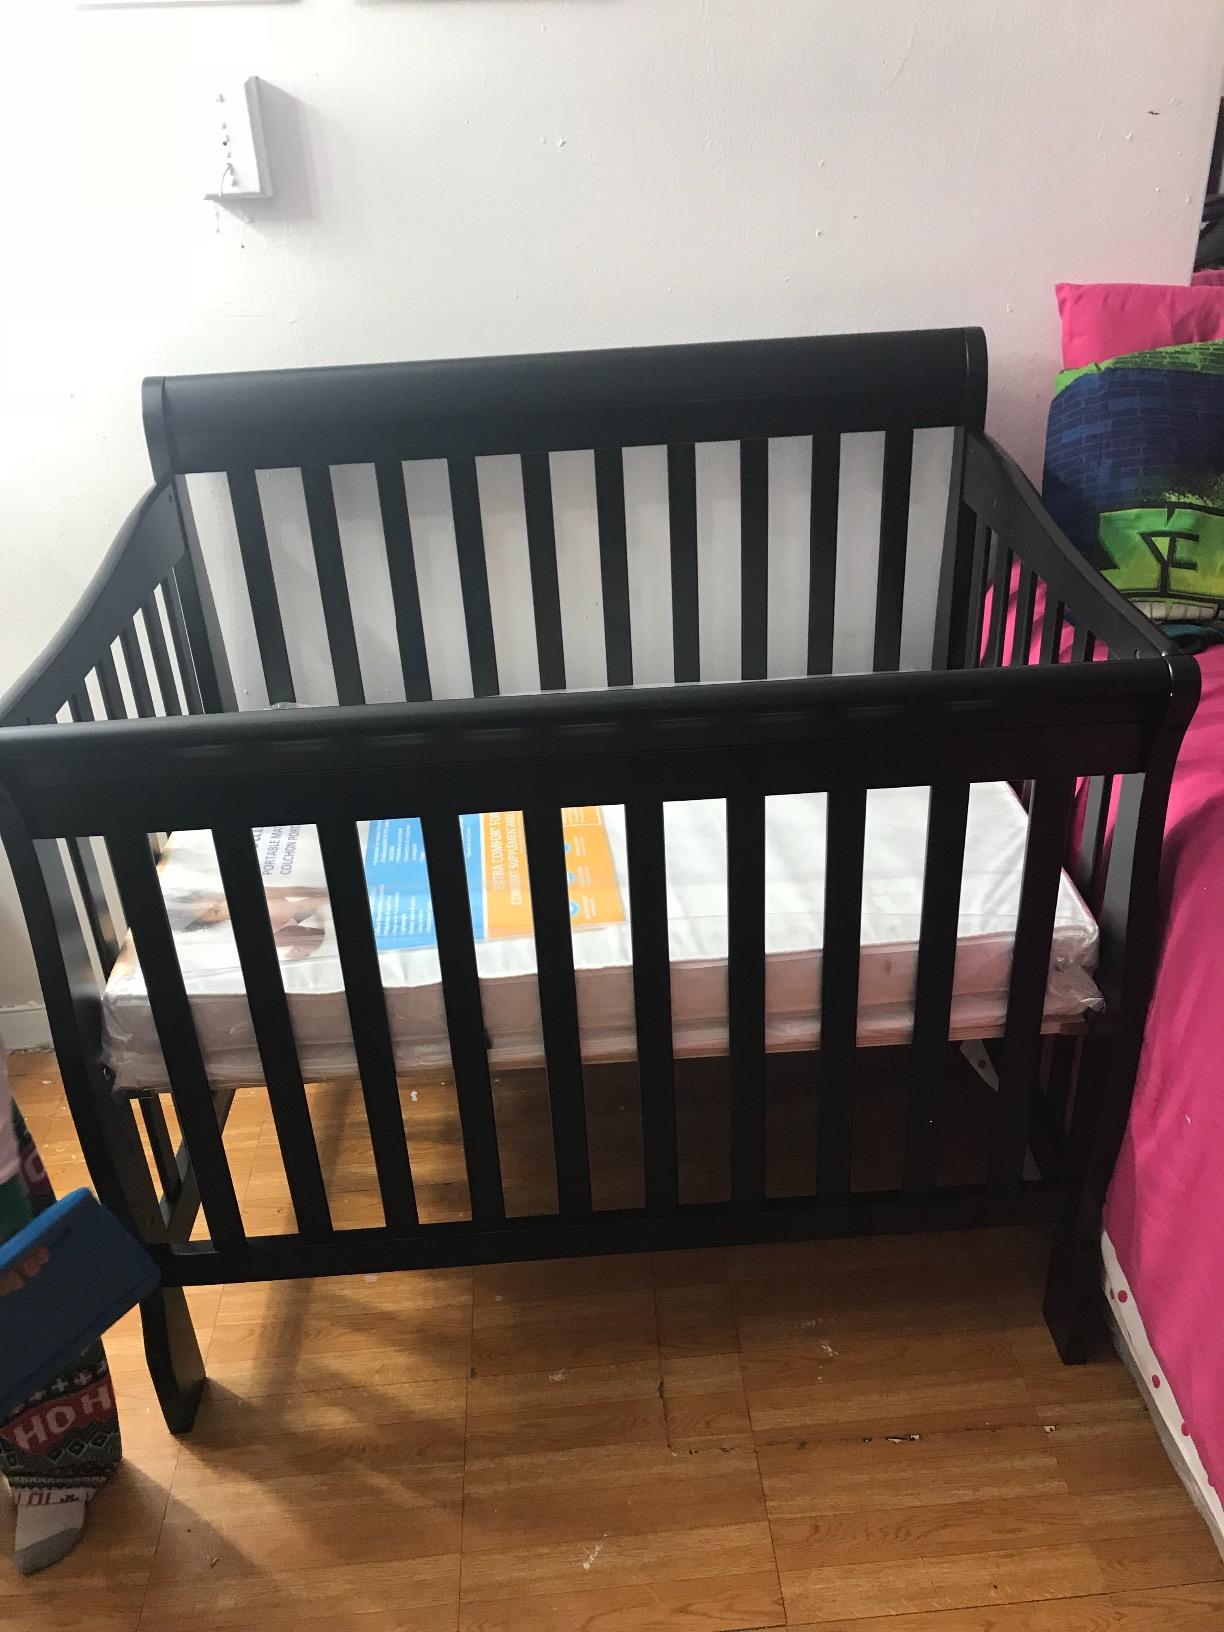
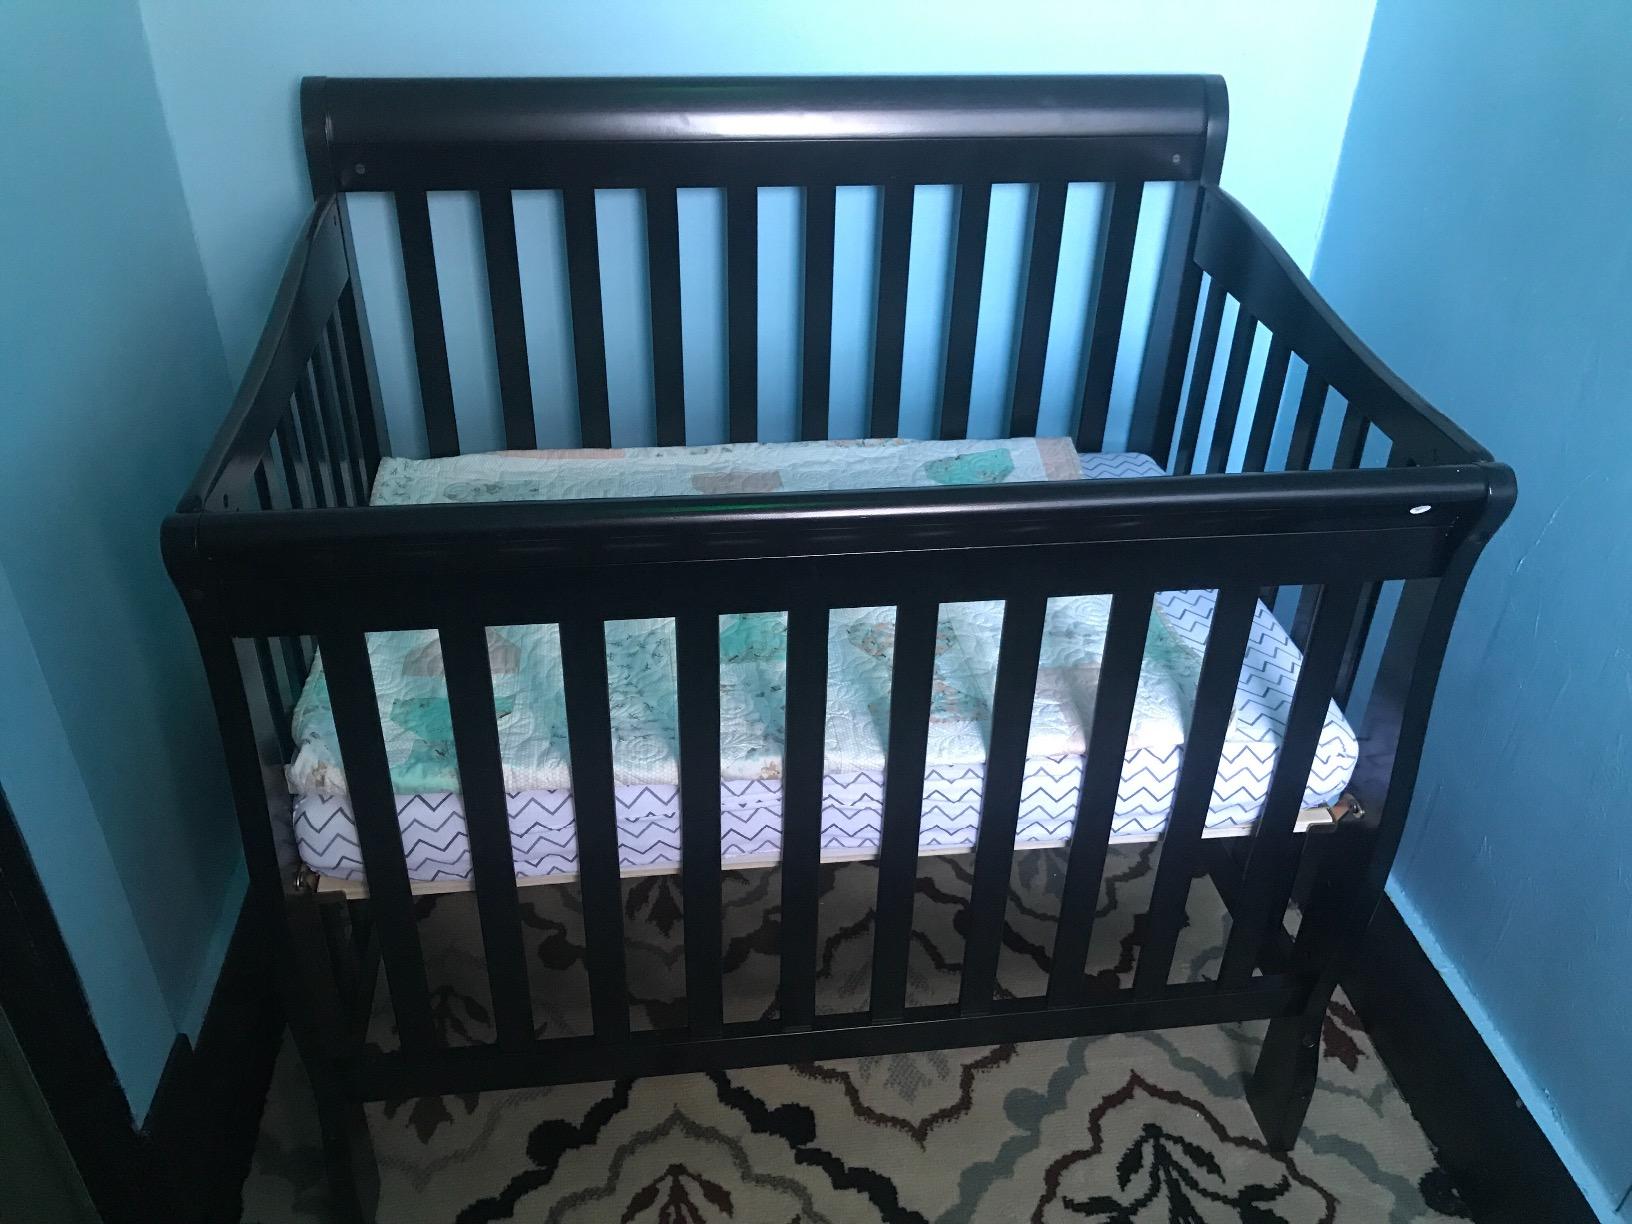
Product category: products_crib
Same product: yes